Charles-Antoine Campion

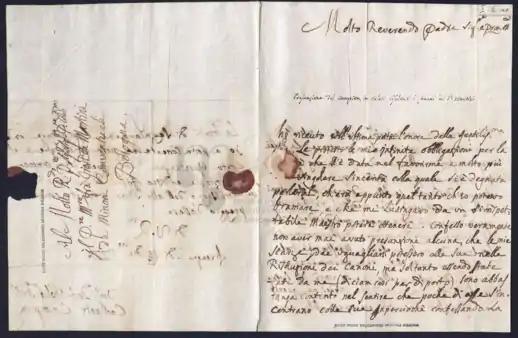

The employment of Campion followed the idea and desire to rebuild the court's musical activities in Florence, which was intended to be reestablished by the Lorraines after the decline during the "Reggenza" period: an intention that became intensified with the new Grand Duke Peter Leopold. During his employment in Florence, Campion gained the respect of Italian and European cultural society for his taste and his collection of antique music. Charles Burney mentions him as a great collector in his "The Present State of Music in France and Italy", affirming that his collection was second only to that of Martini. In the 1760s, he traveled abroad in order to promote the publication of his music. He printed his music in Amsterdam and Paris under his own supervision, and Walsh published his works in London. The Walsh editions were diffused worldwide and were highly appreciated by Thomas Jefferson, who became a great collector of Campion's compositions for violin, of which he even kept a thematic catalogue. In 1766 he married Margherita Perloz Brunet, a harpsichord expert and painter, to whom he dedicated some of his keyboard compositions. There is some information regarding his meeting with Wolfgang Amadeus Mozart, who at the time was only fourteen, in Florence in 1770.